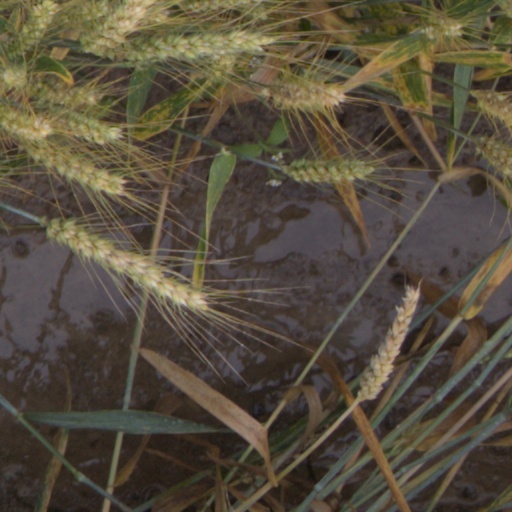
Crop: wheat